Nicolas Anelka

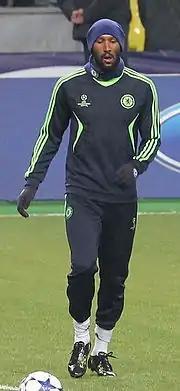
Anelka warming up for Chelsea

Anelka scored his first goal of the 2009–10 season against West London rivals Fulham in a 2–0 win at Craven Cottage, before continuing his fine form with the opening goal in Chelsea's 3–0 win over Burnley the following weekend. He scored his third goal of the season in the opening match of the 2009–10 Champions League group stage in the 1–0 victory over Porto. Anelka scored one of the best goals of his season against APOEL in the Champions League with the ball being passed into the net from outside the box. Anelka scored his third league goal of the season against Liverpool at Stamford Bridge in a 2–0 win with the second goal coming from compatriot Florent Malouda. Anelka continued his fine scoring run in the Champions League with the winner in the 1–0 victory over Porto at the Estádio do Dragão, making Chelsea only the second ever English side to win at Porto's home ground. He continued his scoring in the season by scoring Chelsea's first goal in a 3–3 draw against Everton in the Premier League, his first goal in the competition since October. He followed that up with another goal in Chelsea's 2–1 victory over Portsmouth.